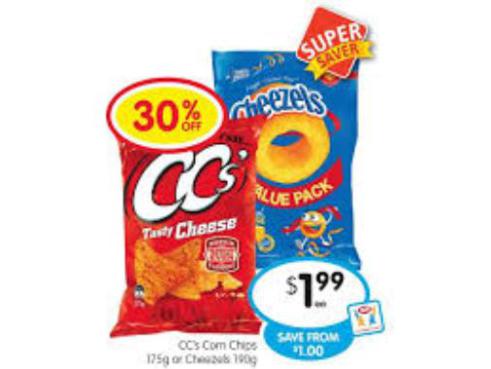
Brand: cheezels
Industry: Food